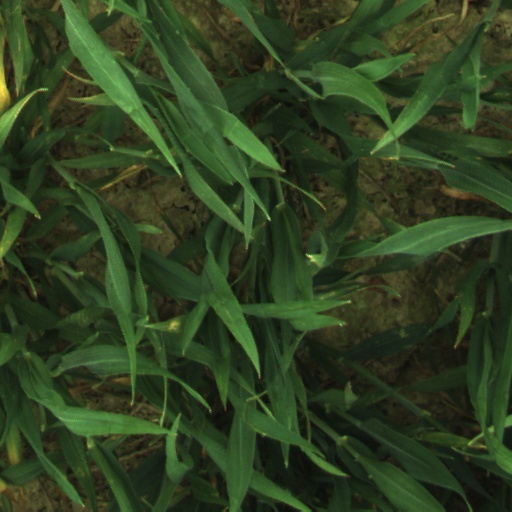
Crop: wheat